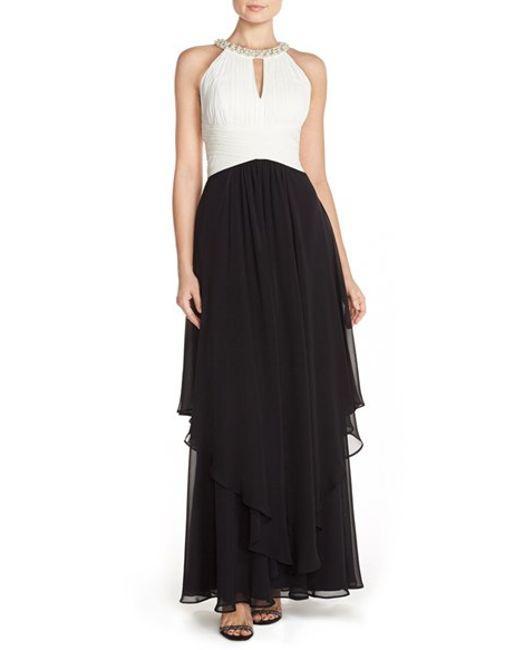
Schwarzer langer Chiffon-geschichteter Sommerrock